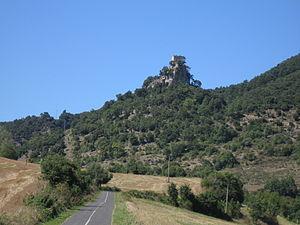
Astúlez en espagnol ou Astulez en basque est une commune ou une contrée appartenant à la municipalité de Valdegovía dans la province d'Alava, située dans la Communauté autonome basque en Espagne.